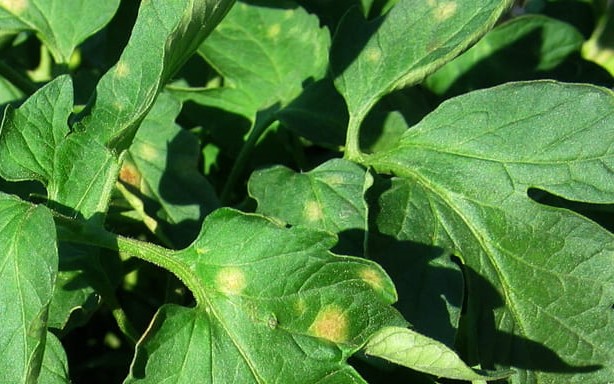
Plant: Tomato
Disease: tomato leaf mold